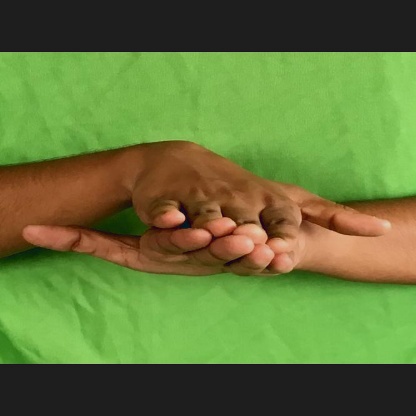
Mudra: Matsya